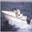
Label: ship